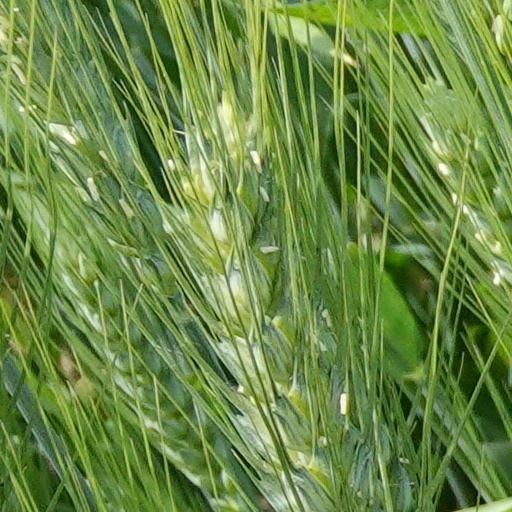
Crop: wheat